Makuleke

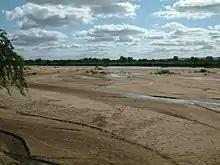
The dry Limpopo in the Winter near Crook's Corner. Only a small trickle of water marks the boundary between South Africa and Zimbabwe.

The Pafuri region is famous for its bird watching and more than 250 bird species have been recorded in a year. While comprising only about 1% of the Kruger National Park's actual area, the area contains plants and animals representing almost 75% of the Parks total diversity.